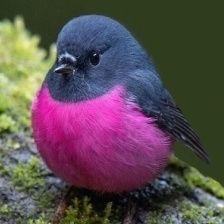
Species: PINK ROBIN
Scientific name: PETROICA RODINOGASTER
ImageNet parent category: robin